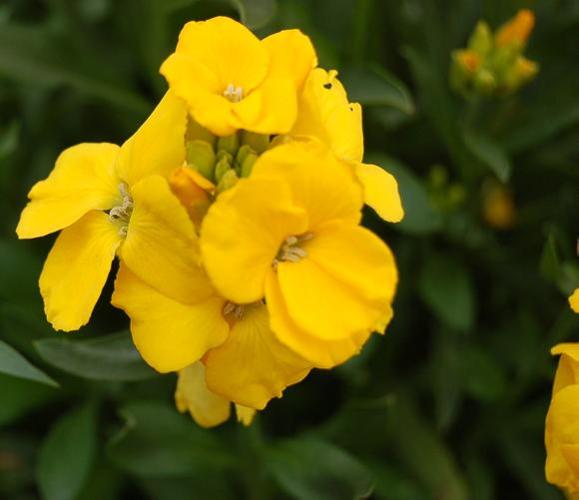
Label: wallflower